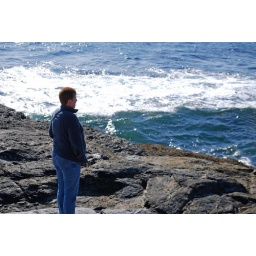
My wife standing on the rocks by Beavertail Lighthouse on Conanicut Island, Rhode Island